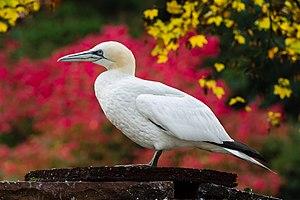
Un Fou de Bassan(Morus bassanus) dans le Parc ornithologique de Walsrode en Allemagne. Bosanski: Bijela bluna (Morus bassanus) u svjetskom parku ptica Walsrode Čeština: Terej bílý (Morus bassanus) v ptačím parku Weltvogelpark Walsrode, Dolní Sasko, Německo. Magyar: Szula (Morus bassanus), Weltvogelpark Walsrode, Alsó-Szászország Italiano: Sula bassana (Morus bassanus) fotografata nel Weltvogelpark Walsrode in Germania. 한국어: 발스로데 조류 공원의 북방 가넷 (Morus bassanus) Bahasa Melayu: Burung Olek-olek Utara (Morus bassanus) di Taman Burung Walsrode, Jerman.